Arav

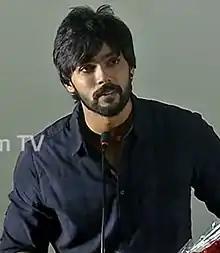

Arav ( born as Nafeez Kizar) is an Indian actor and model who works in the Tamil film industry. After making his acting debut through the Vijay Antony-starrer "Saithan" (2016), he became known after winning the first season of the Tamil reality television show "Bigg Boss" hosted by Kamal Haasan.